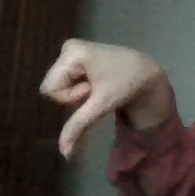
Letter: waw